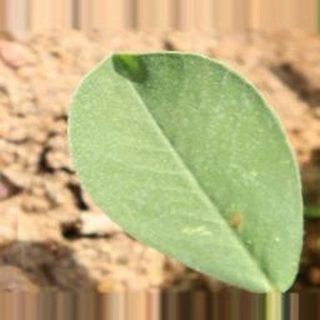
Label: healthy_groundnut